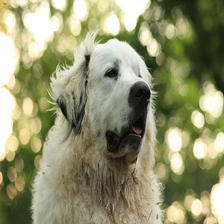
Species: dog
Breed: great pyrenees